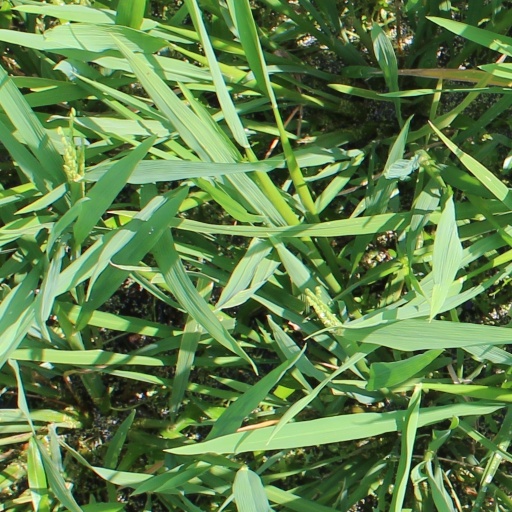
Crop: rice